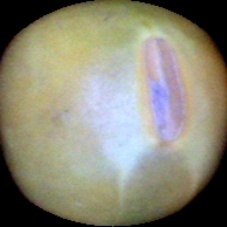
Label: Immature